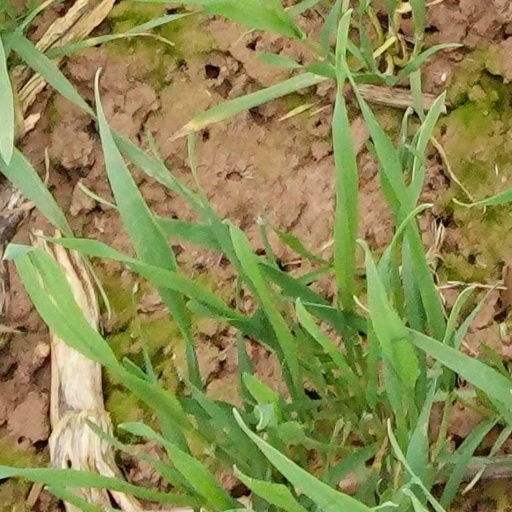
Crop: wheat